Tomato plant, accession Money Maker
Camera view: tilt-top (135 deg); turntable rotation: 180 degrees
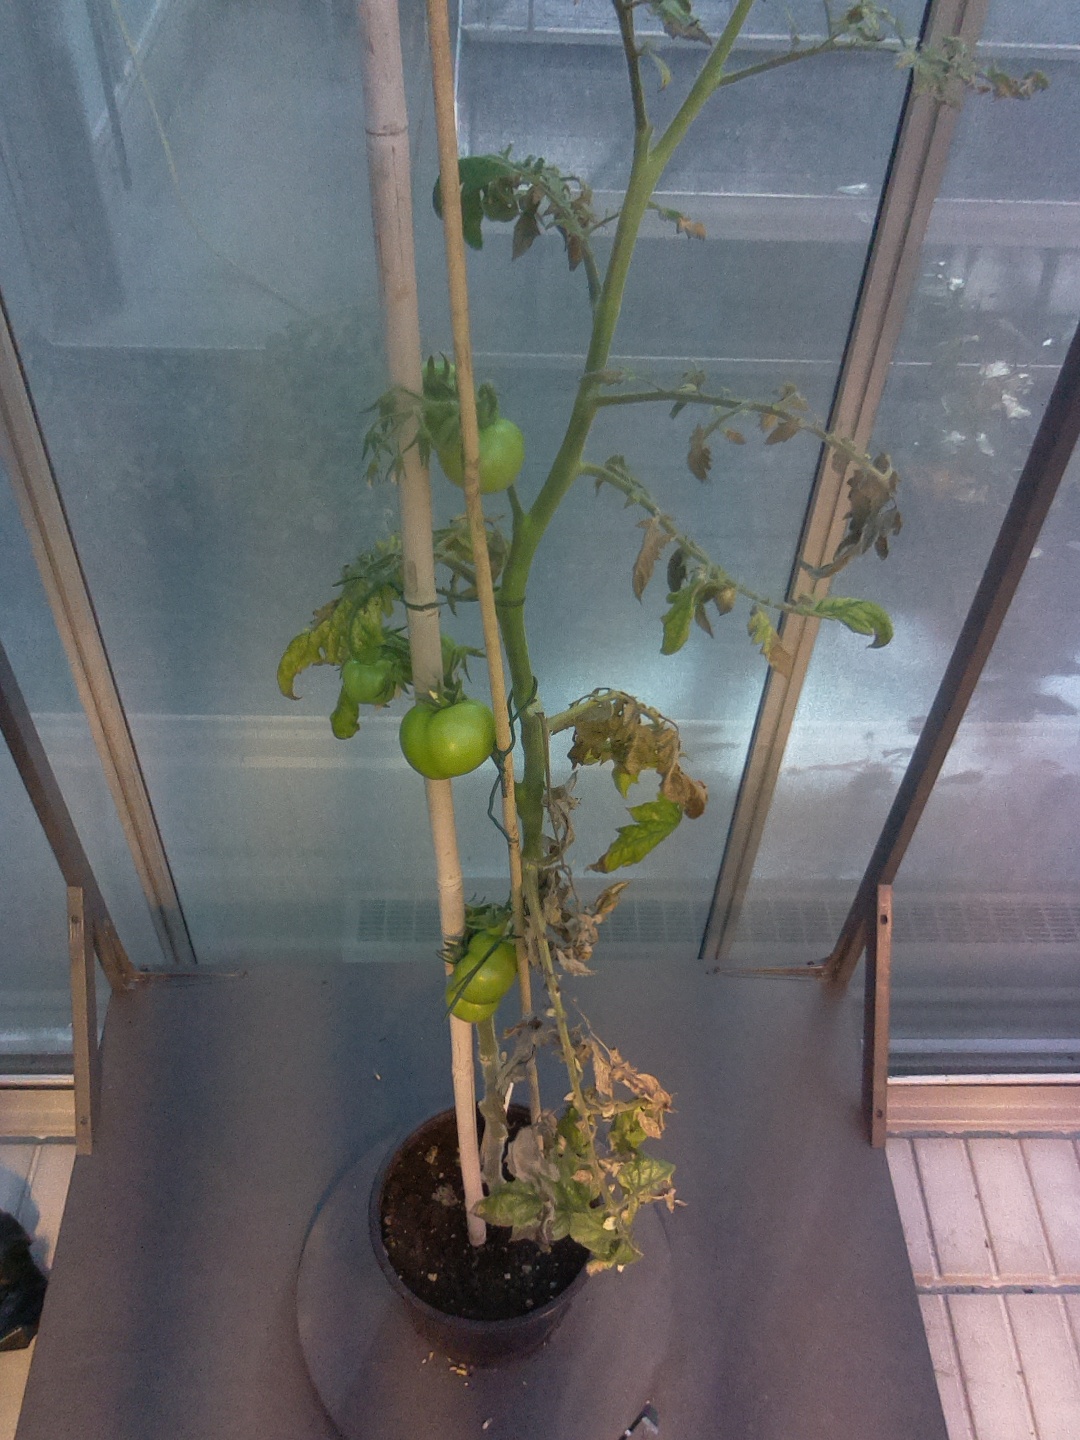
BBCH growth stage 76: 60%-70% of final fruit size